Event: Nepal Earthquake
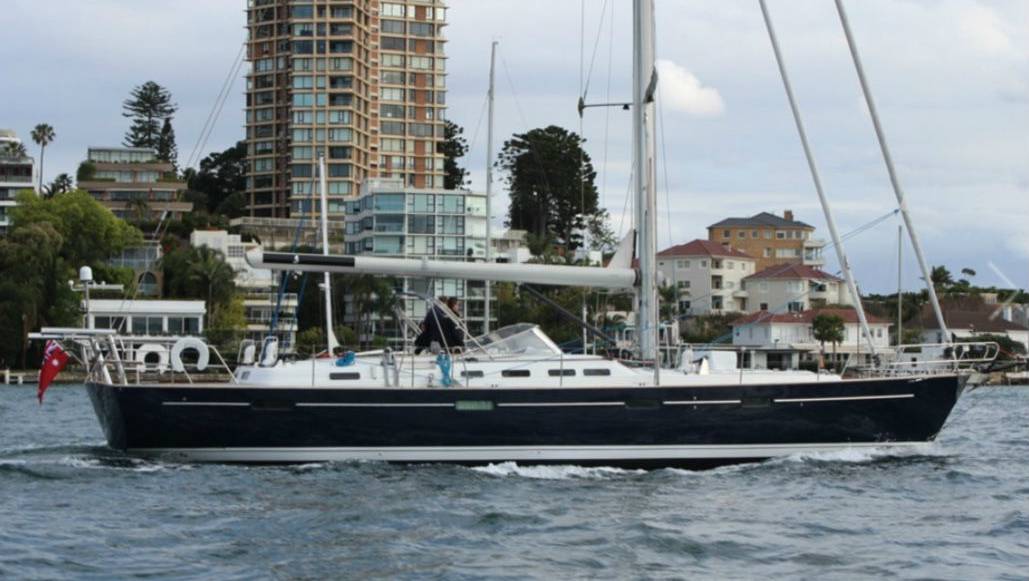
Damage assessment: no_damage